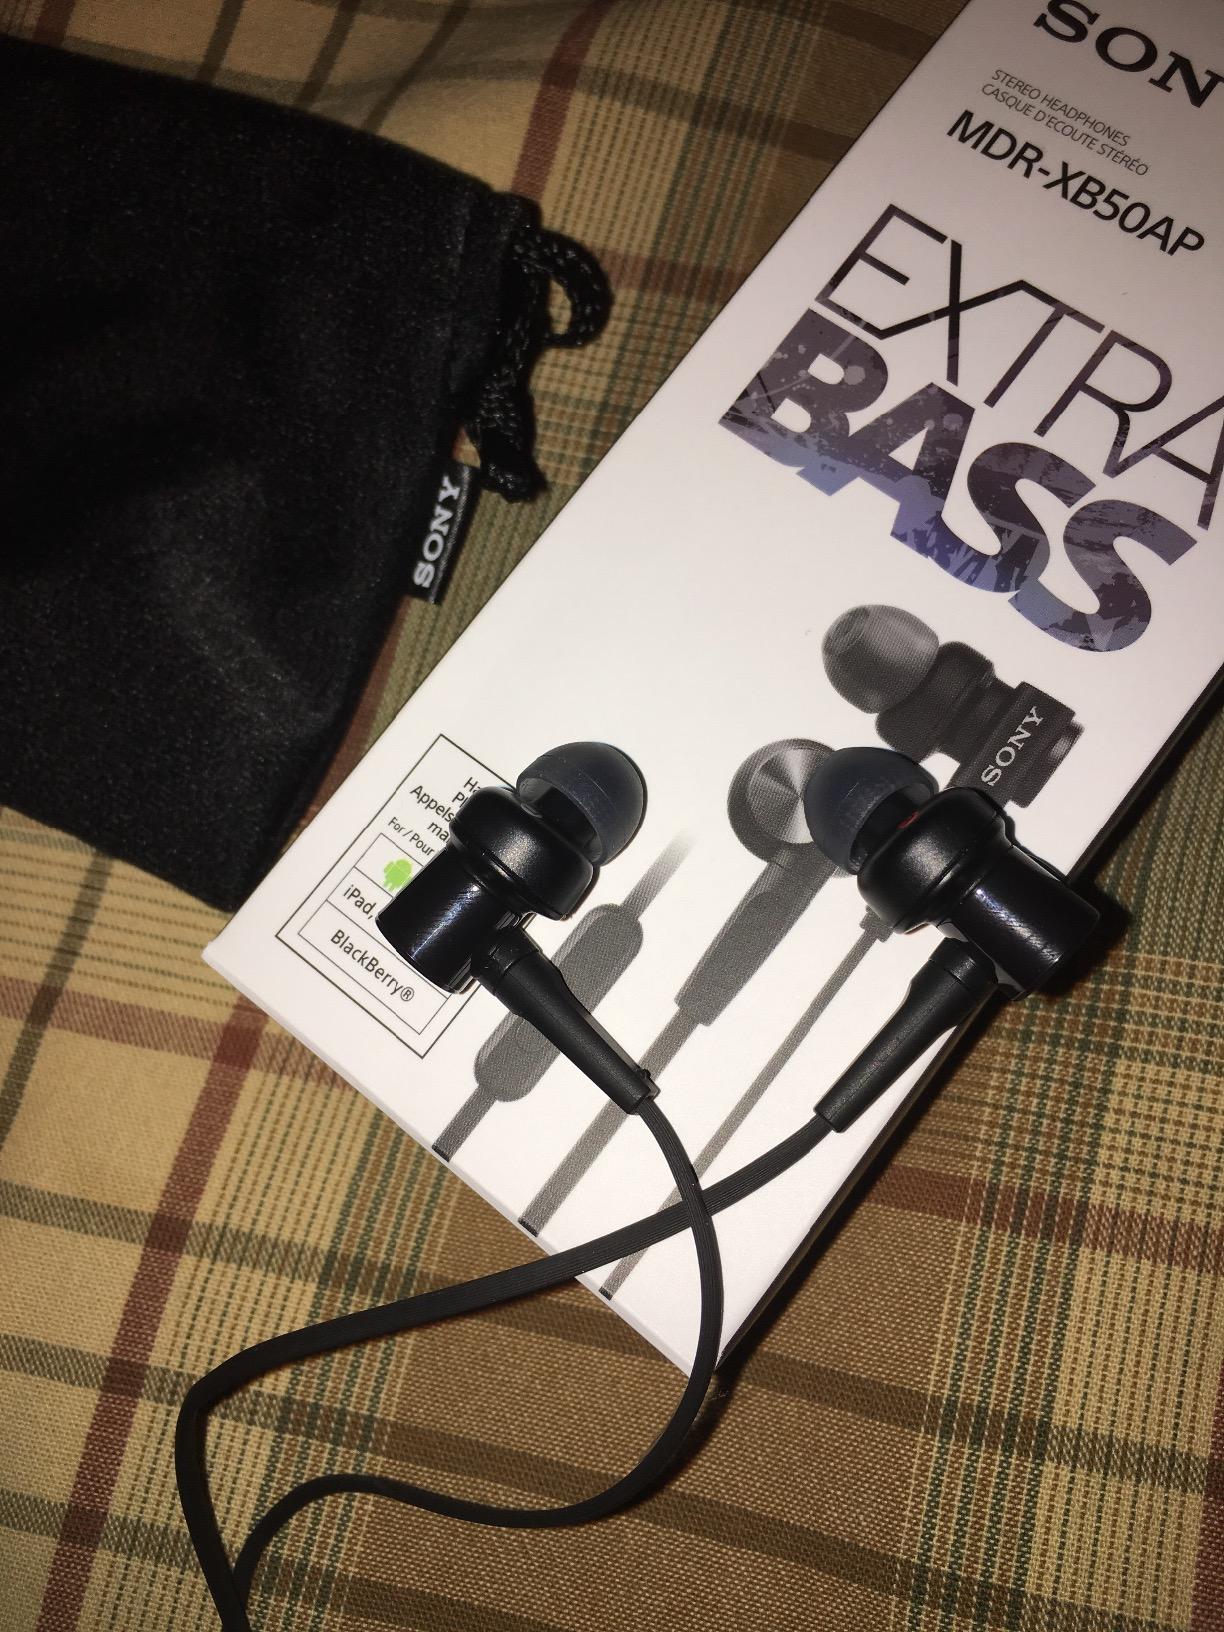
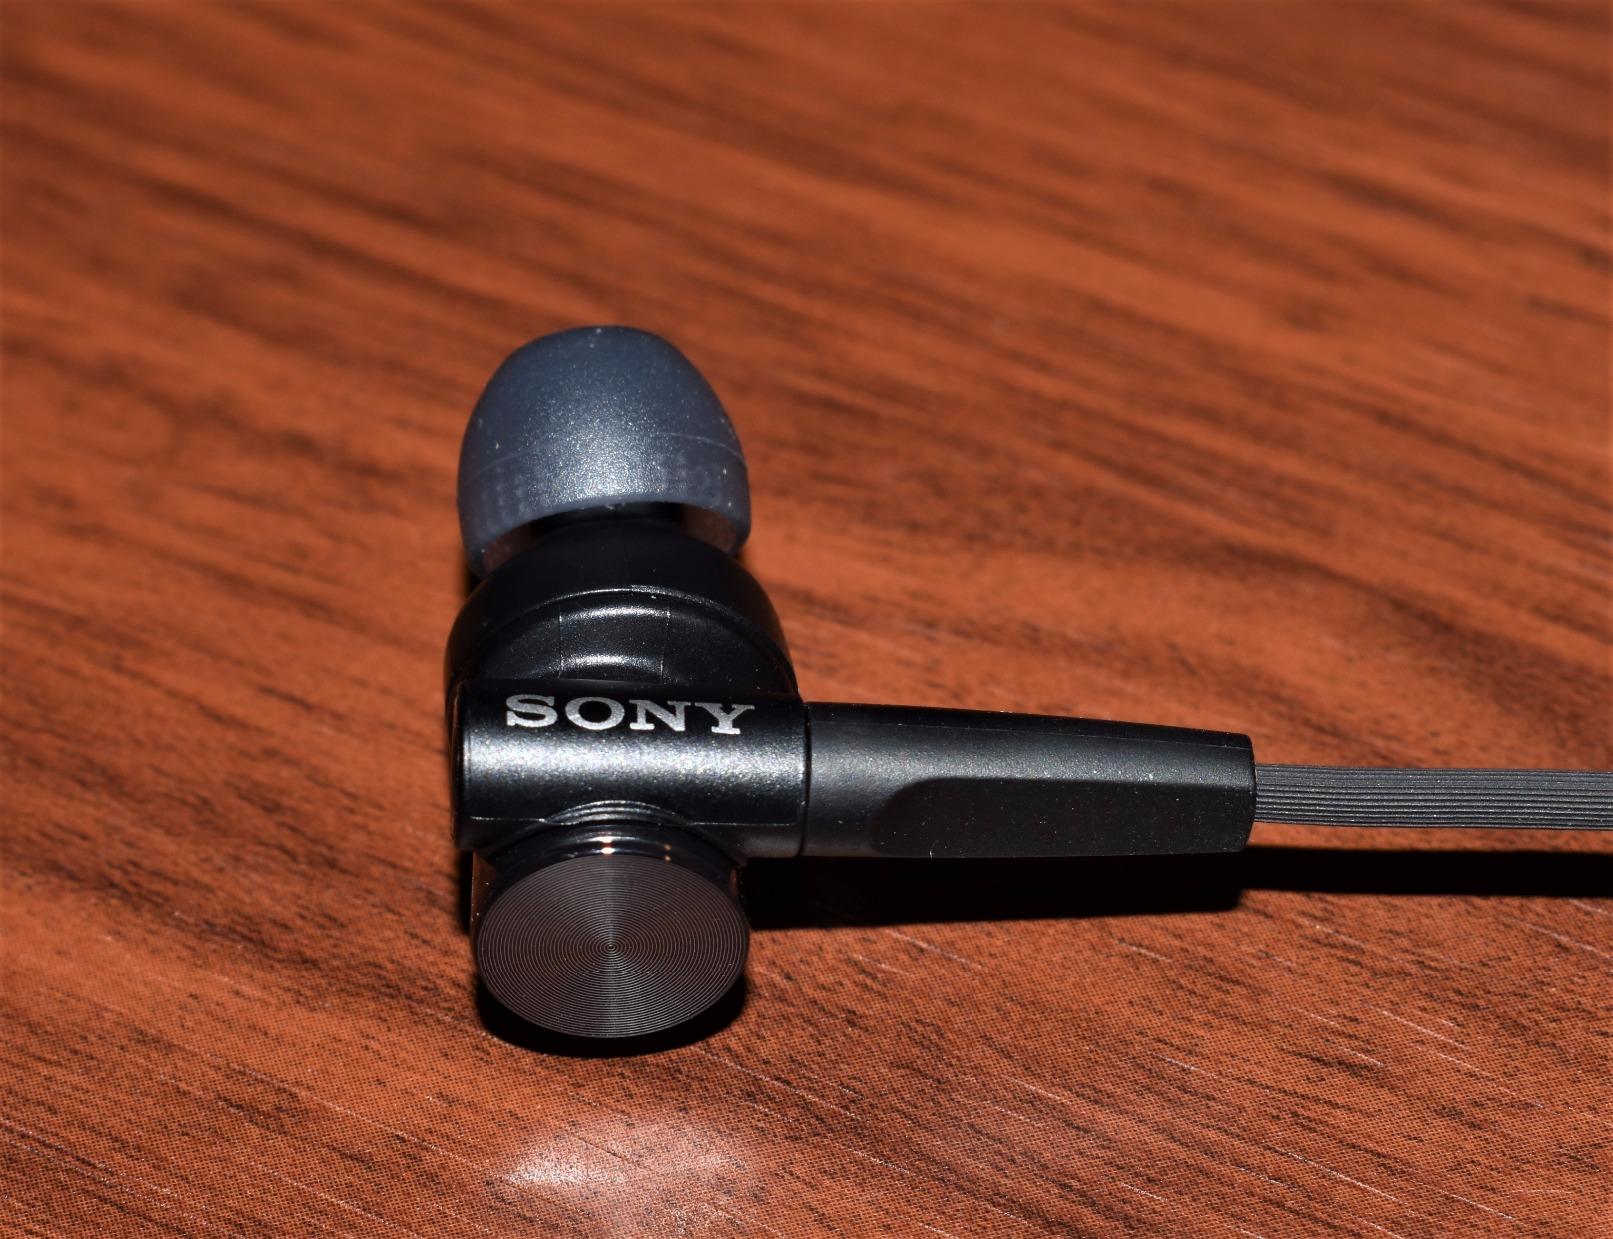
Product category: headphones
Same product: yes